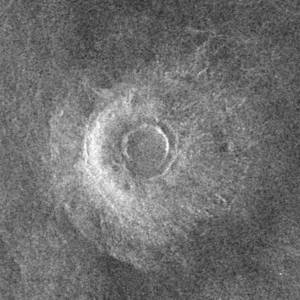
Le dôme de Justice est un dôme situé sur Vénus dans le quadrangle de Themis Regio. Il a été nommé en référence à Justice, déesse romaine de la justice.